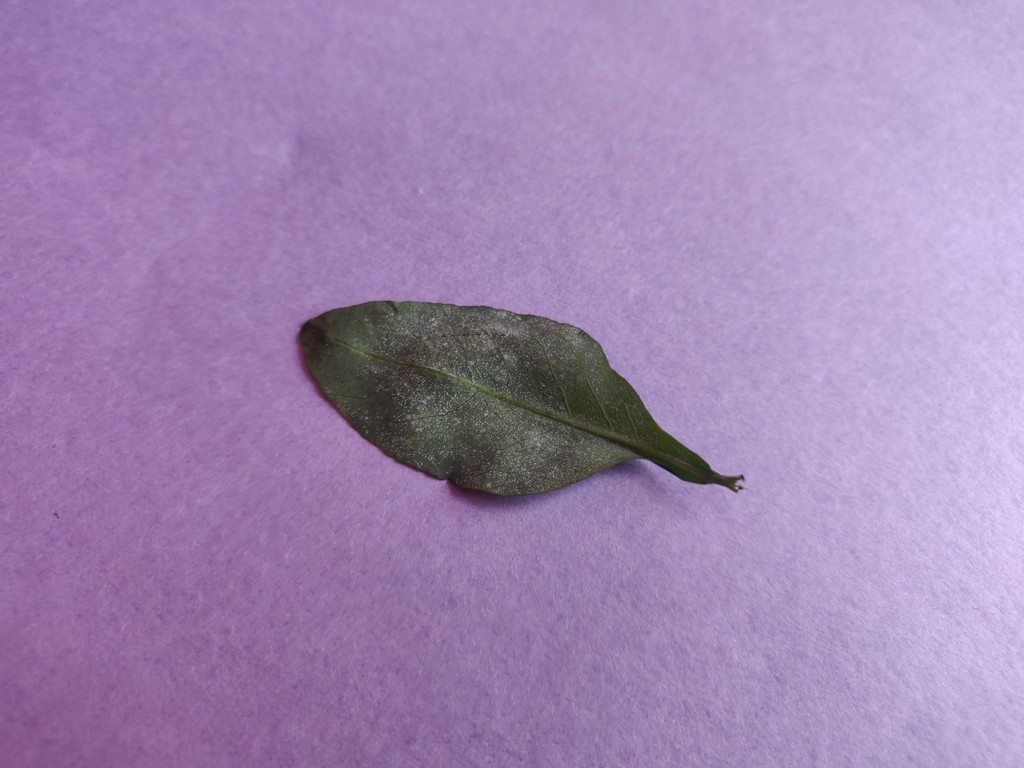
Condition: Unhealthy
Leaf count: single
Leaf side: back